Basketball Wives LA season 2

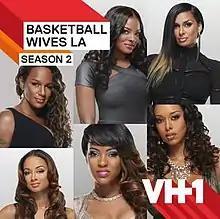
Cover used by ITunes Store

The second season of the reality television series "Basketball Wives LA" aired on VH1 from September 10, 2012 until December 17, 2012. It follows the lives of a group of women who have all been somehow romantically linked to professional basketball players.